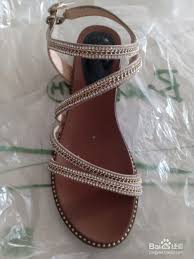
Waste category: shoes